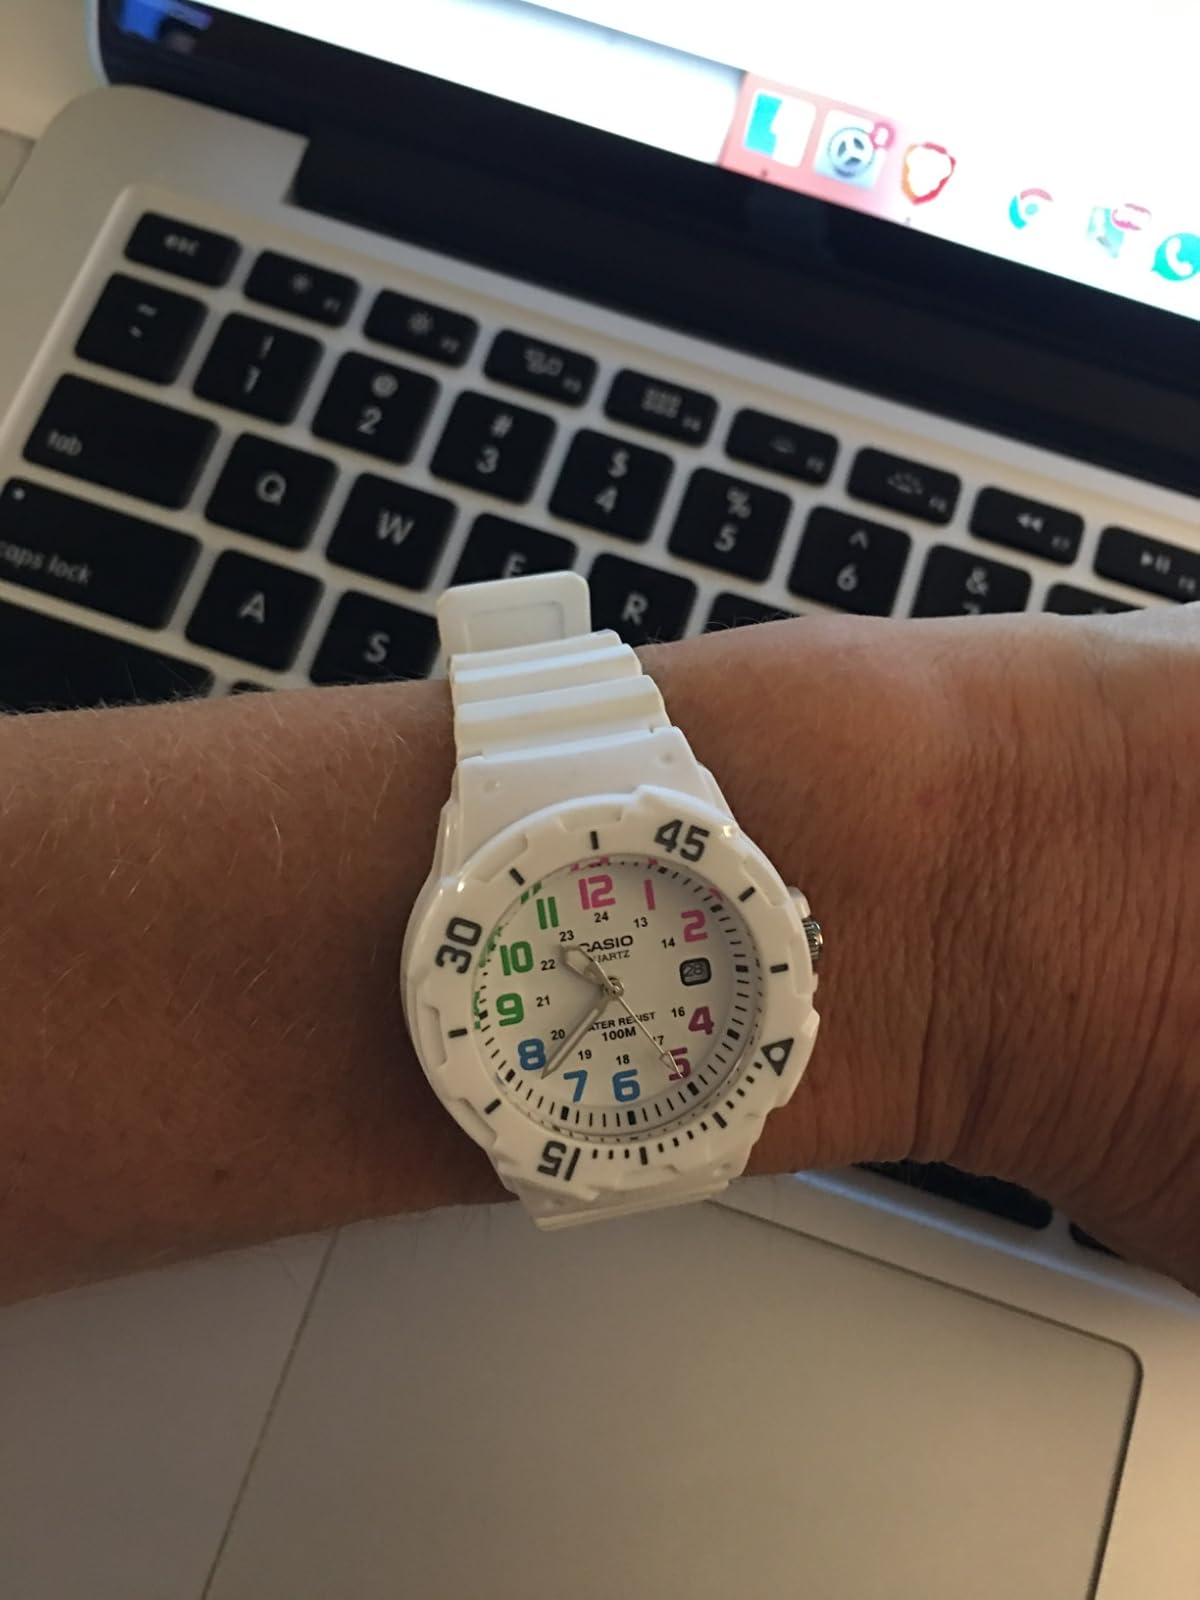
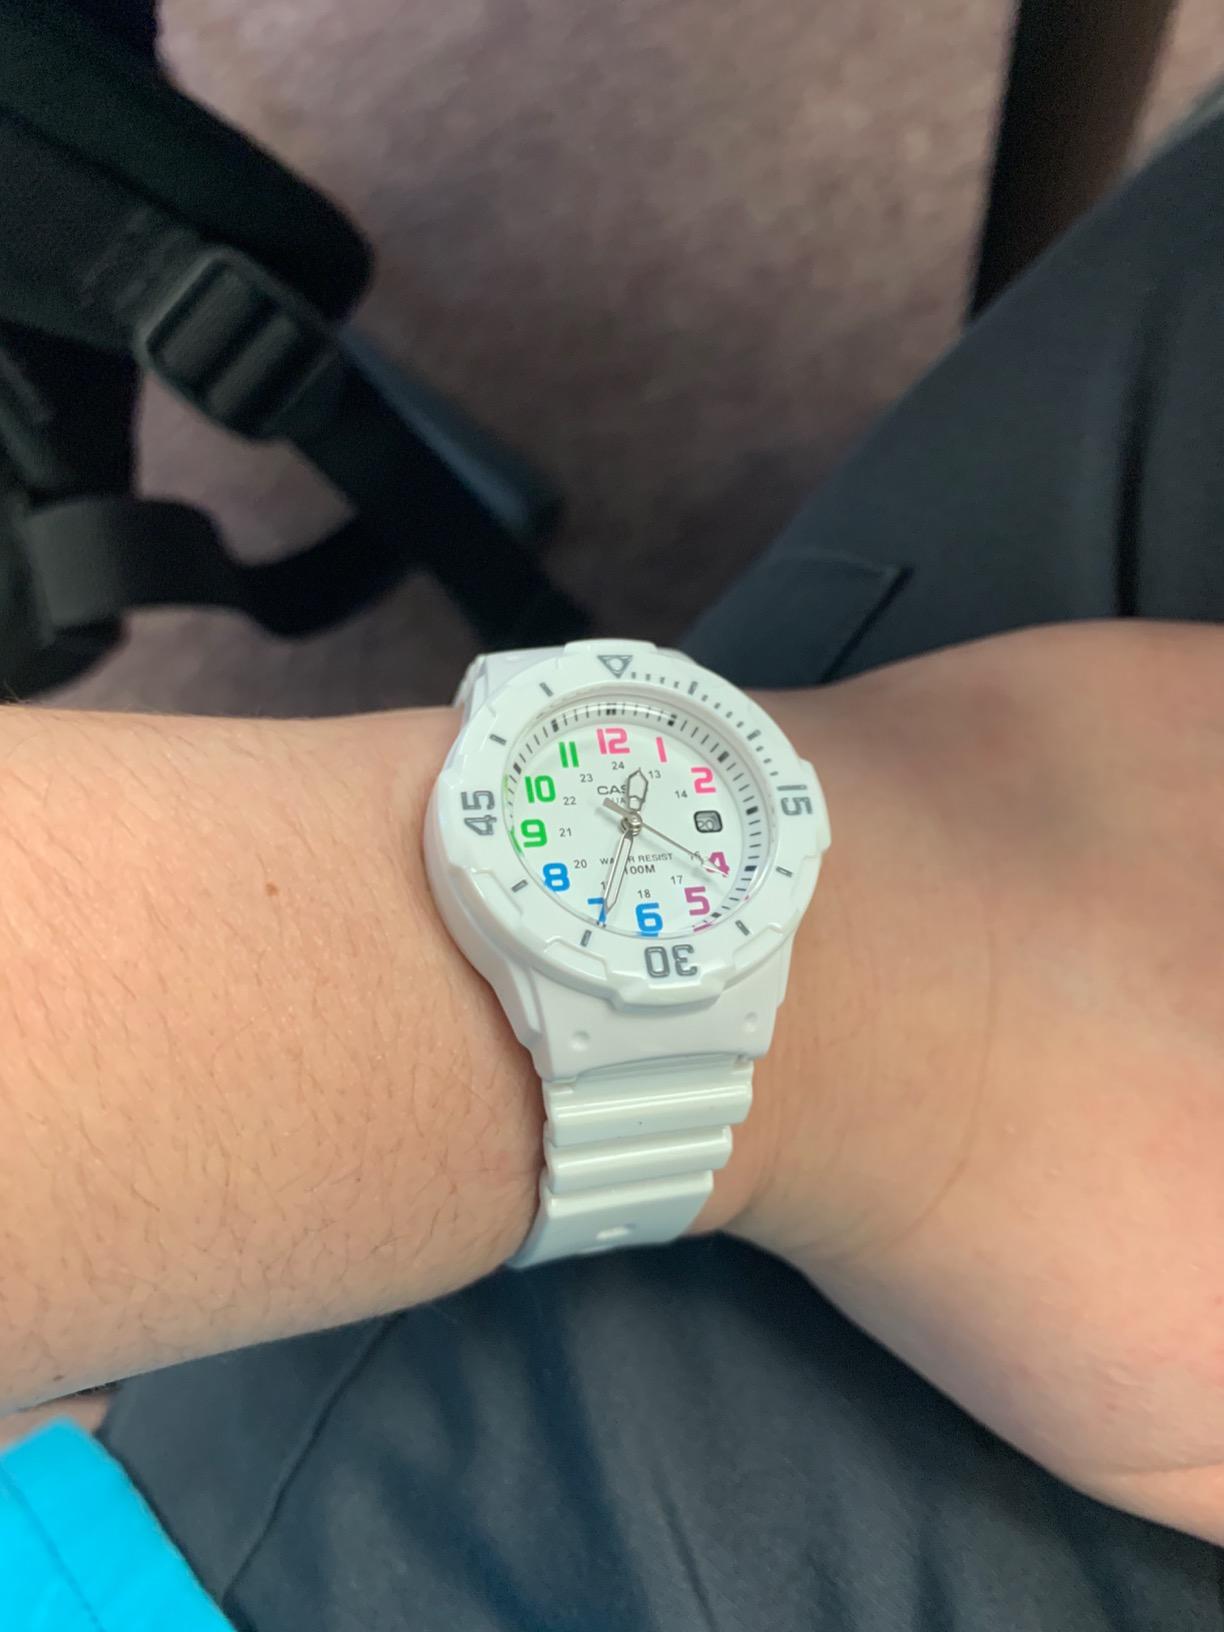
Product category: accessories_watch
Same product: yes